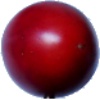
Label: Tamarillo 1